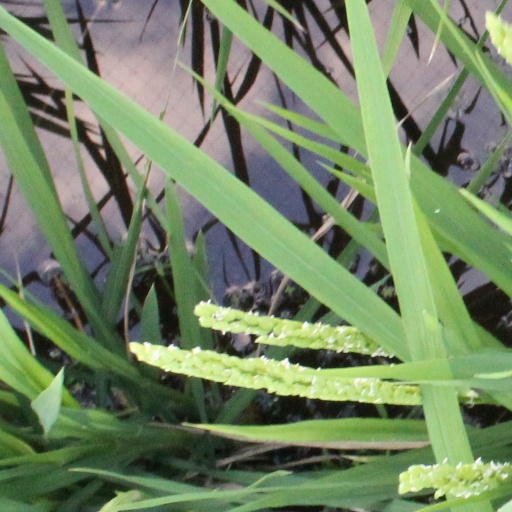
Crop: rice